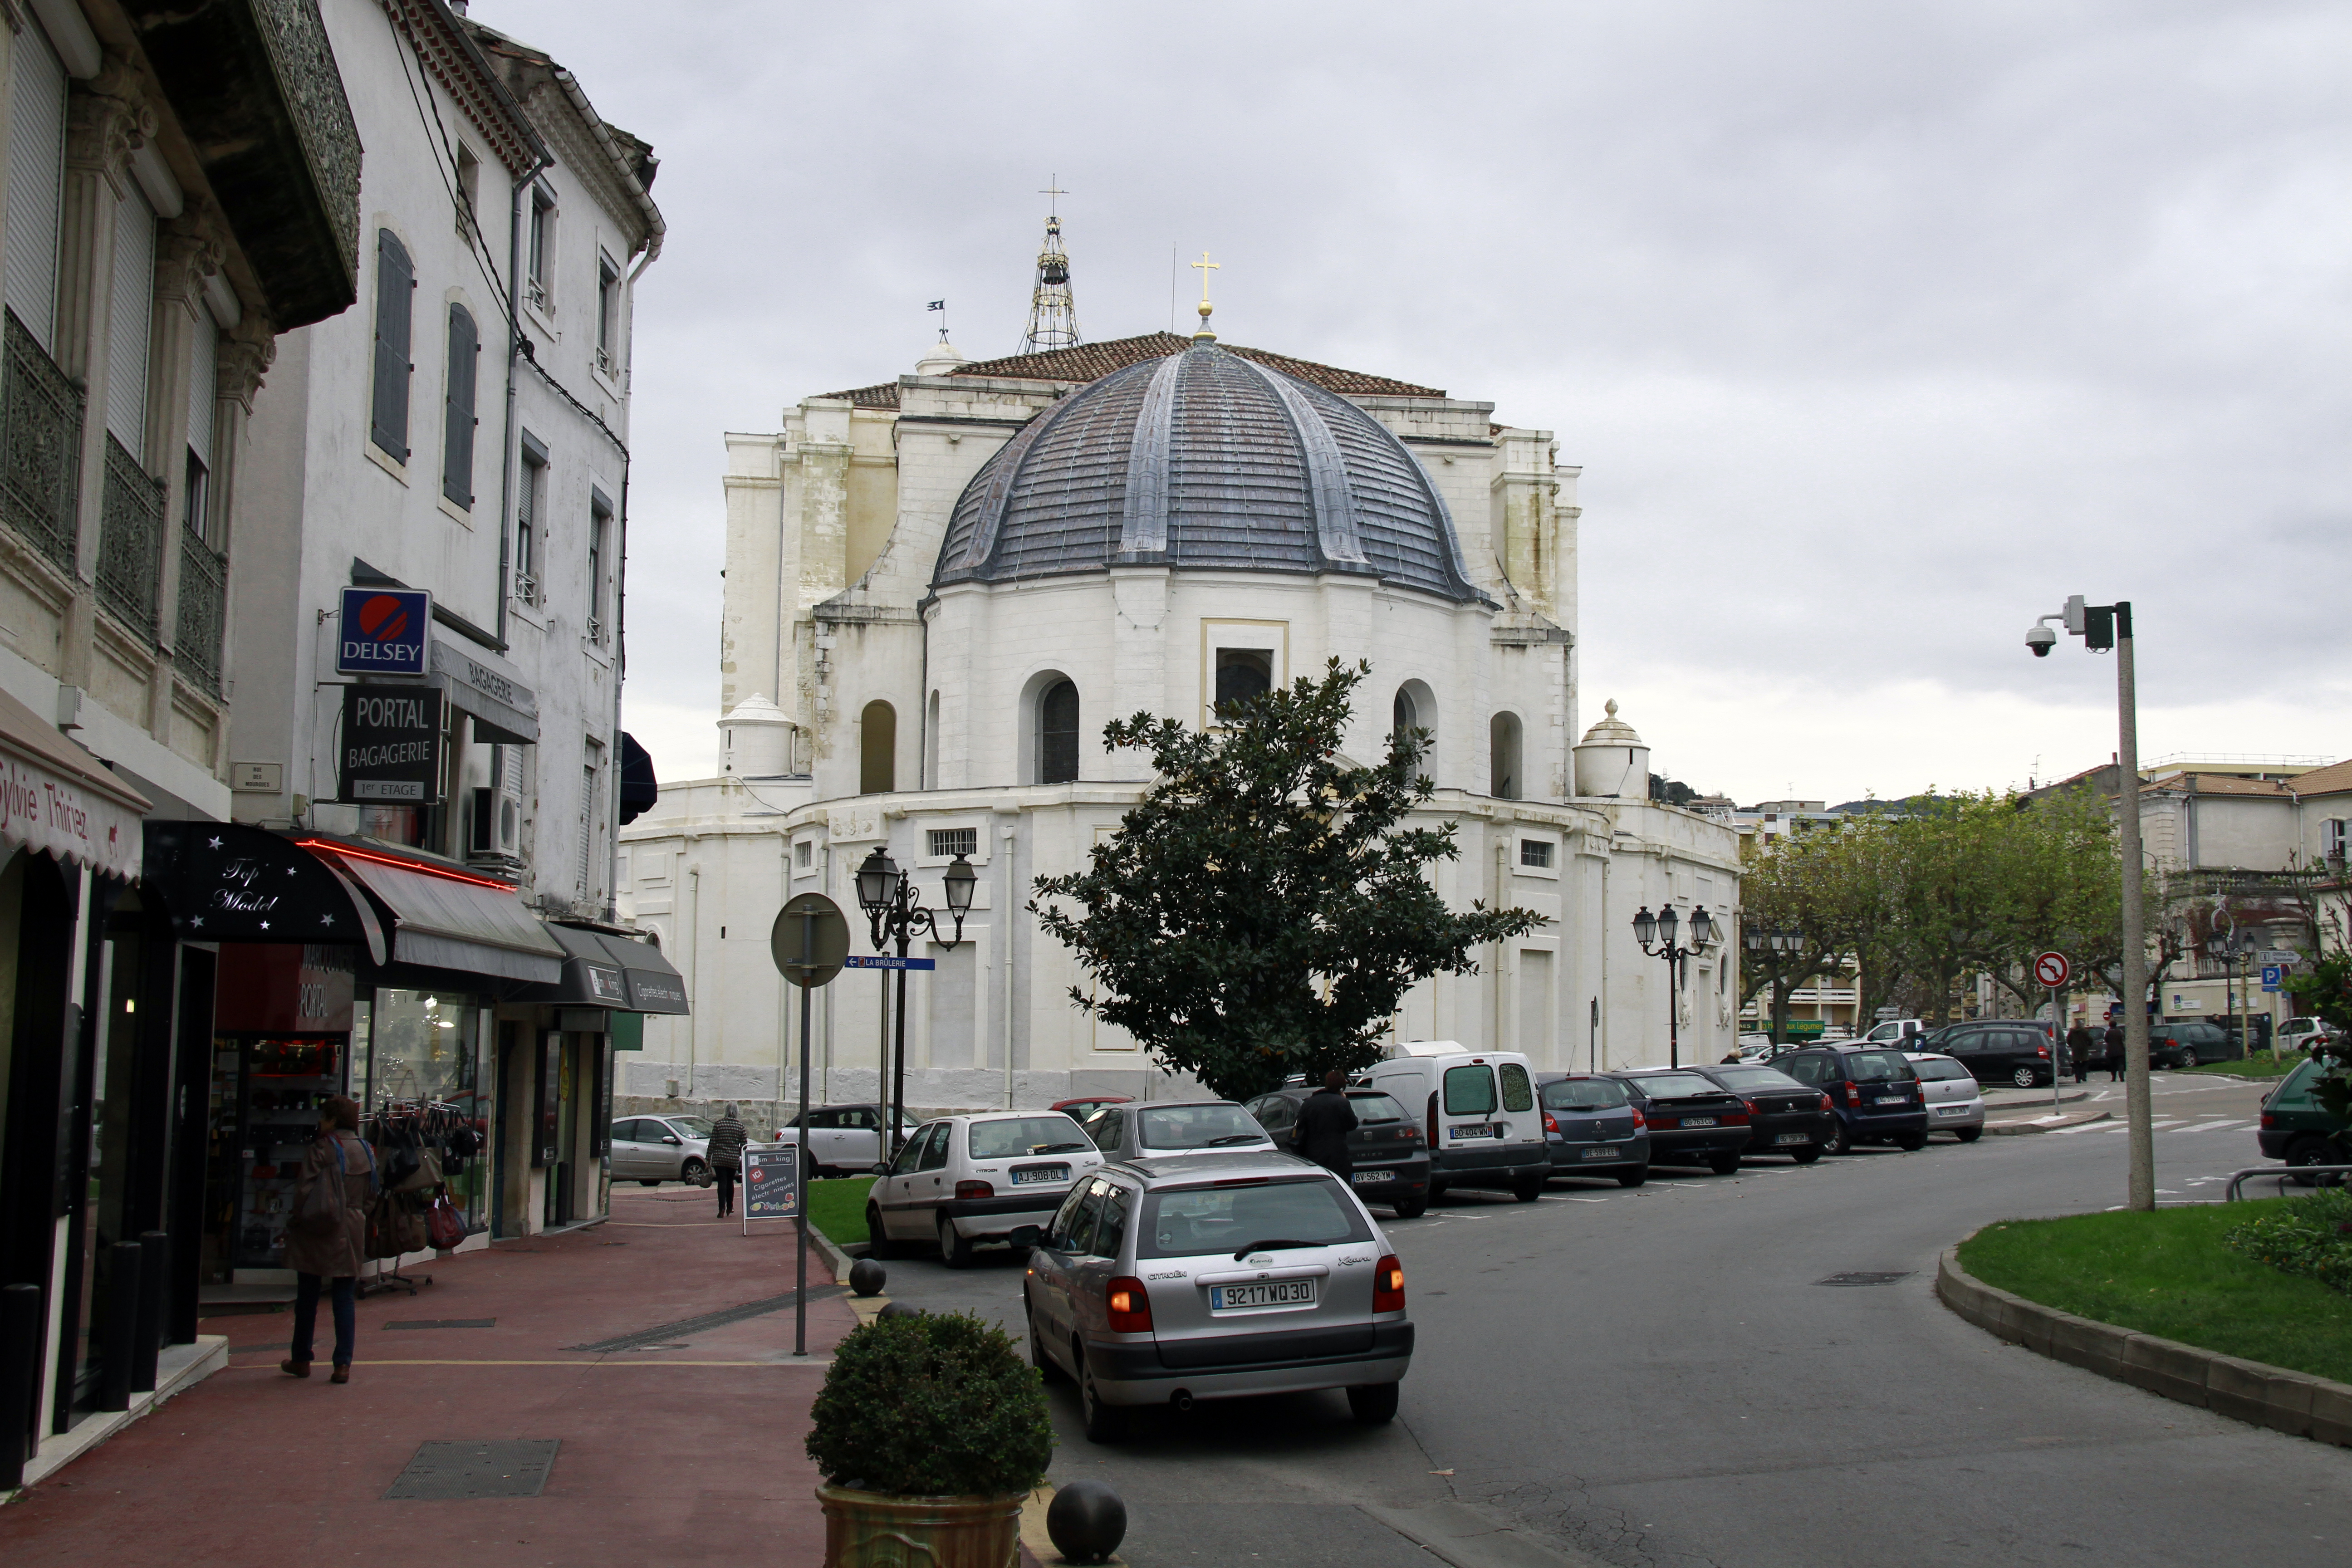
road, street, town, city, cityscape, downtown, france, europe, lane, midi, infrastructure, cit, gard, cevennes, ales, centreville, avenues, ruescommerantes, animationcommerciale, ville, neighbourhood, urban area, residential area, human settlement